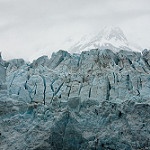
Label: glacier